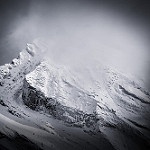
Label: mountain